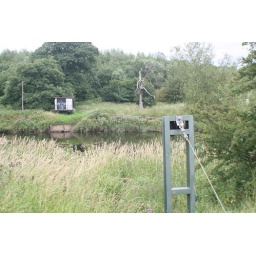
Zip slide bridge over the clyde, sadly we didnt have anything to cross it with,